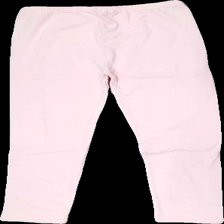
View: back
Type: Tights
Category: Ladies
Brand: Not in the list
Brand text on label: Lycra Only By Dupont
Colors: Pink
Material: 100% cotton
Cut: Regular, Tight
Season: All
Holes: Minor
Price range: <50
Recommended usage: Recycle